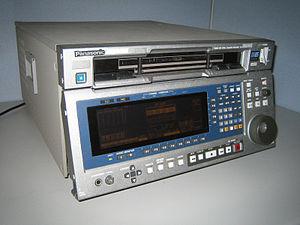
Le D5 HD est un format vidéo numérique professionnel haute définition introduit par Panasonic en 1998. Enregistré sur une bande magnétique « métal particule »de 1/2 pouce de large, il est échantillonné en 22:11:11 et quantifié à 8 ou 10 bits, pour un débit de 233 Mbit/s. L'audio comporte 4 canaux 48 kHz quantifiés à 20 bits.